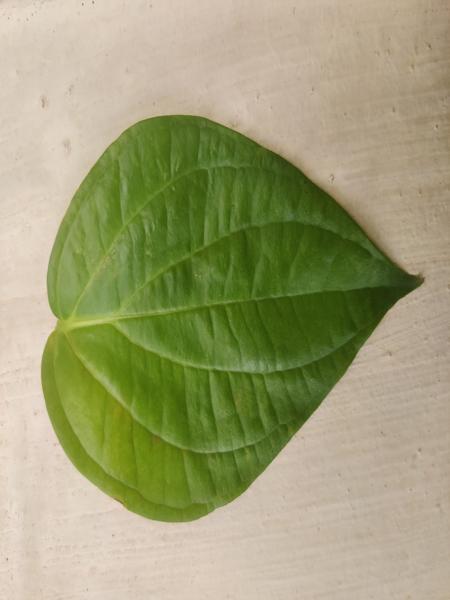
Plant: Betel